Lubiąż Abbey

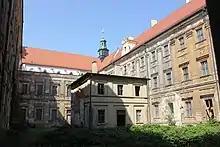
Unrestored courtyard at Lubiąż, showing the effect of decades of neglect on the complex

While the monastery benefited from the Habsburg rulers and the Counter-Reformation led by them, the Abbey's heyday was abruptly ended in 1742. After the First Silesian War, victorious Prussia was awarded almost all of Silesia, and with it Lubiąż Abbey, in the Treaty of Berlin. Even though the Protestant Prussians were, in principle, tolerant of Catholic beliefs, state Protestantism inevitably took its toll on the Abbey. Due to the disenfranchisement of the great Catholic foundations, the Abbey's revenue sources quickly dried up. The Abbey buckled under high tax duties. Finally, the Abbey was dissolved on November 21, 1810. The holdings of the Abbey, including the contents of 59 villages and 32 agricultural holdings, were nationalized. A year later, after the closure, 471 valuable paintings, including several by Willmann, were relocated to the new Gemäldegalerie in Wrocław. The same was done with large portions of the monastery library and archives.